Fatemeh Is Fatemeh

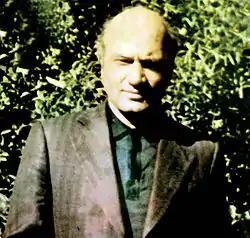
Shariati's speeches attracted the attention of the Pahlavi regime.

Fatemeh is Fatemeh is a book written by Ali Shariati. The book was written in 1971.